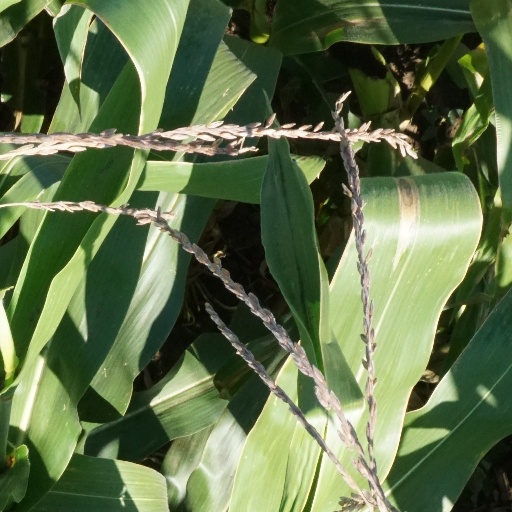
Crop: maize; corn